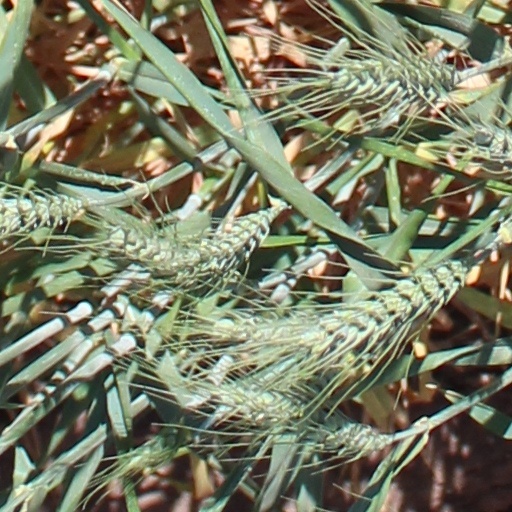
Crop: wheat